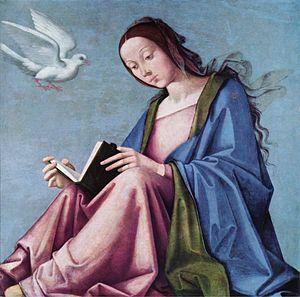
La Santissima Annunziata est un oratorio d'Alessandro Scarlatti, écrit pour solistes cordes et basse continue, créé à Rome au Palazzo della Cancelleria en 1700 ou 1703, sur un livret italien de Pietro Ottoboni.